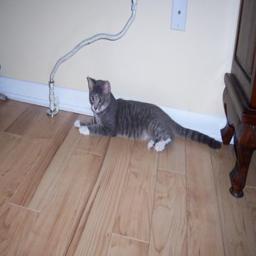
Animal: cats